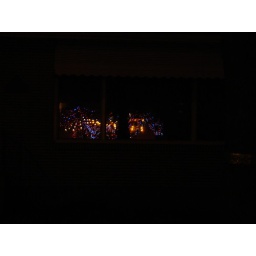
Our house reflected in the picture window of the house across the street.